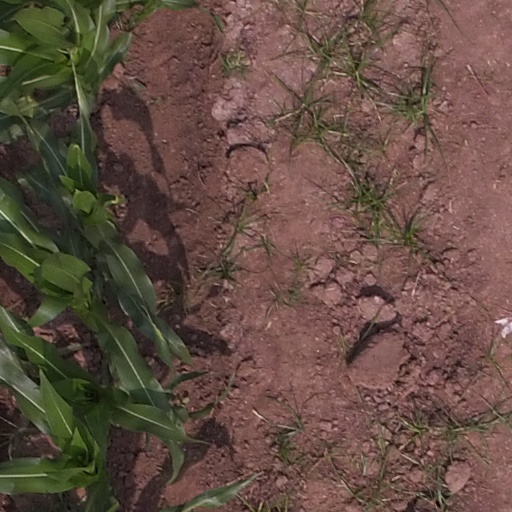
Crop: maize; corn